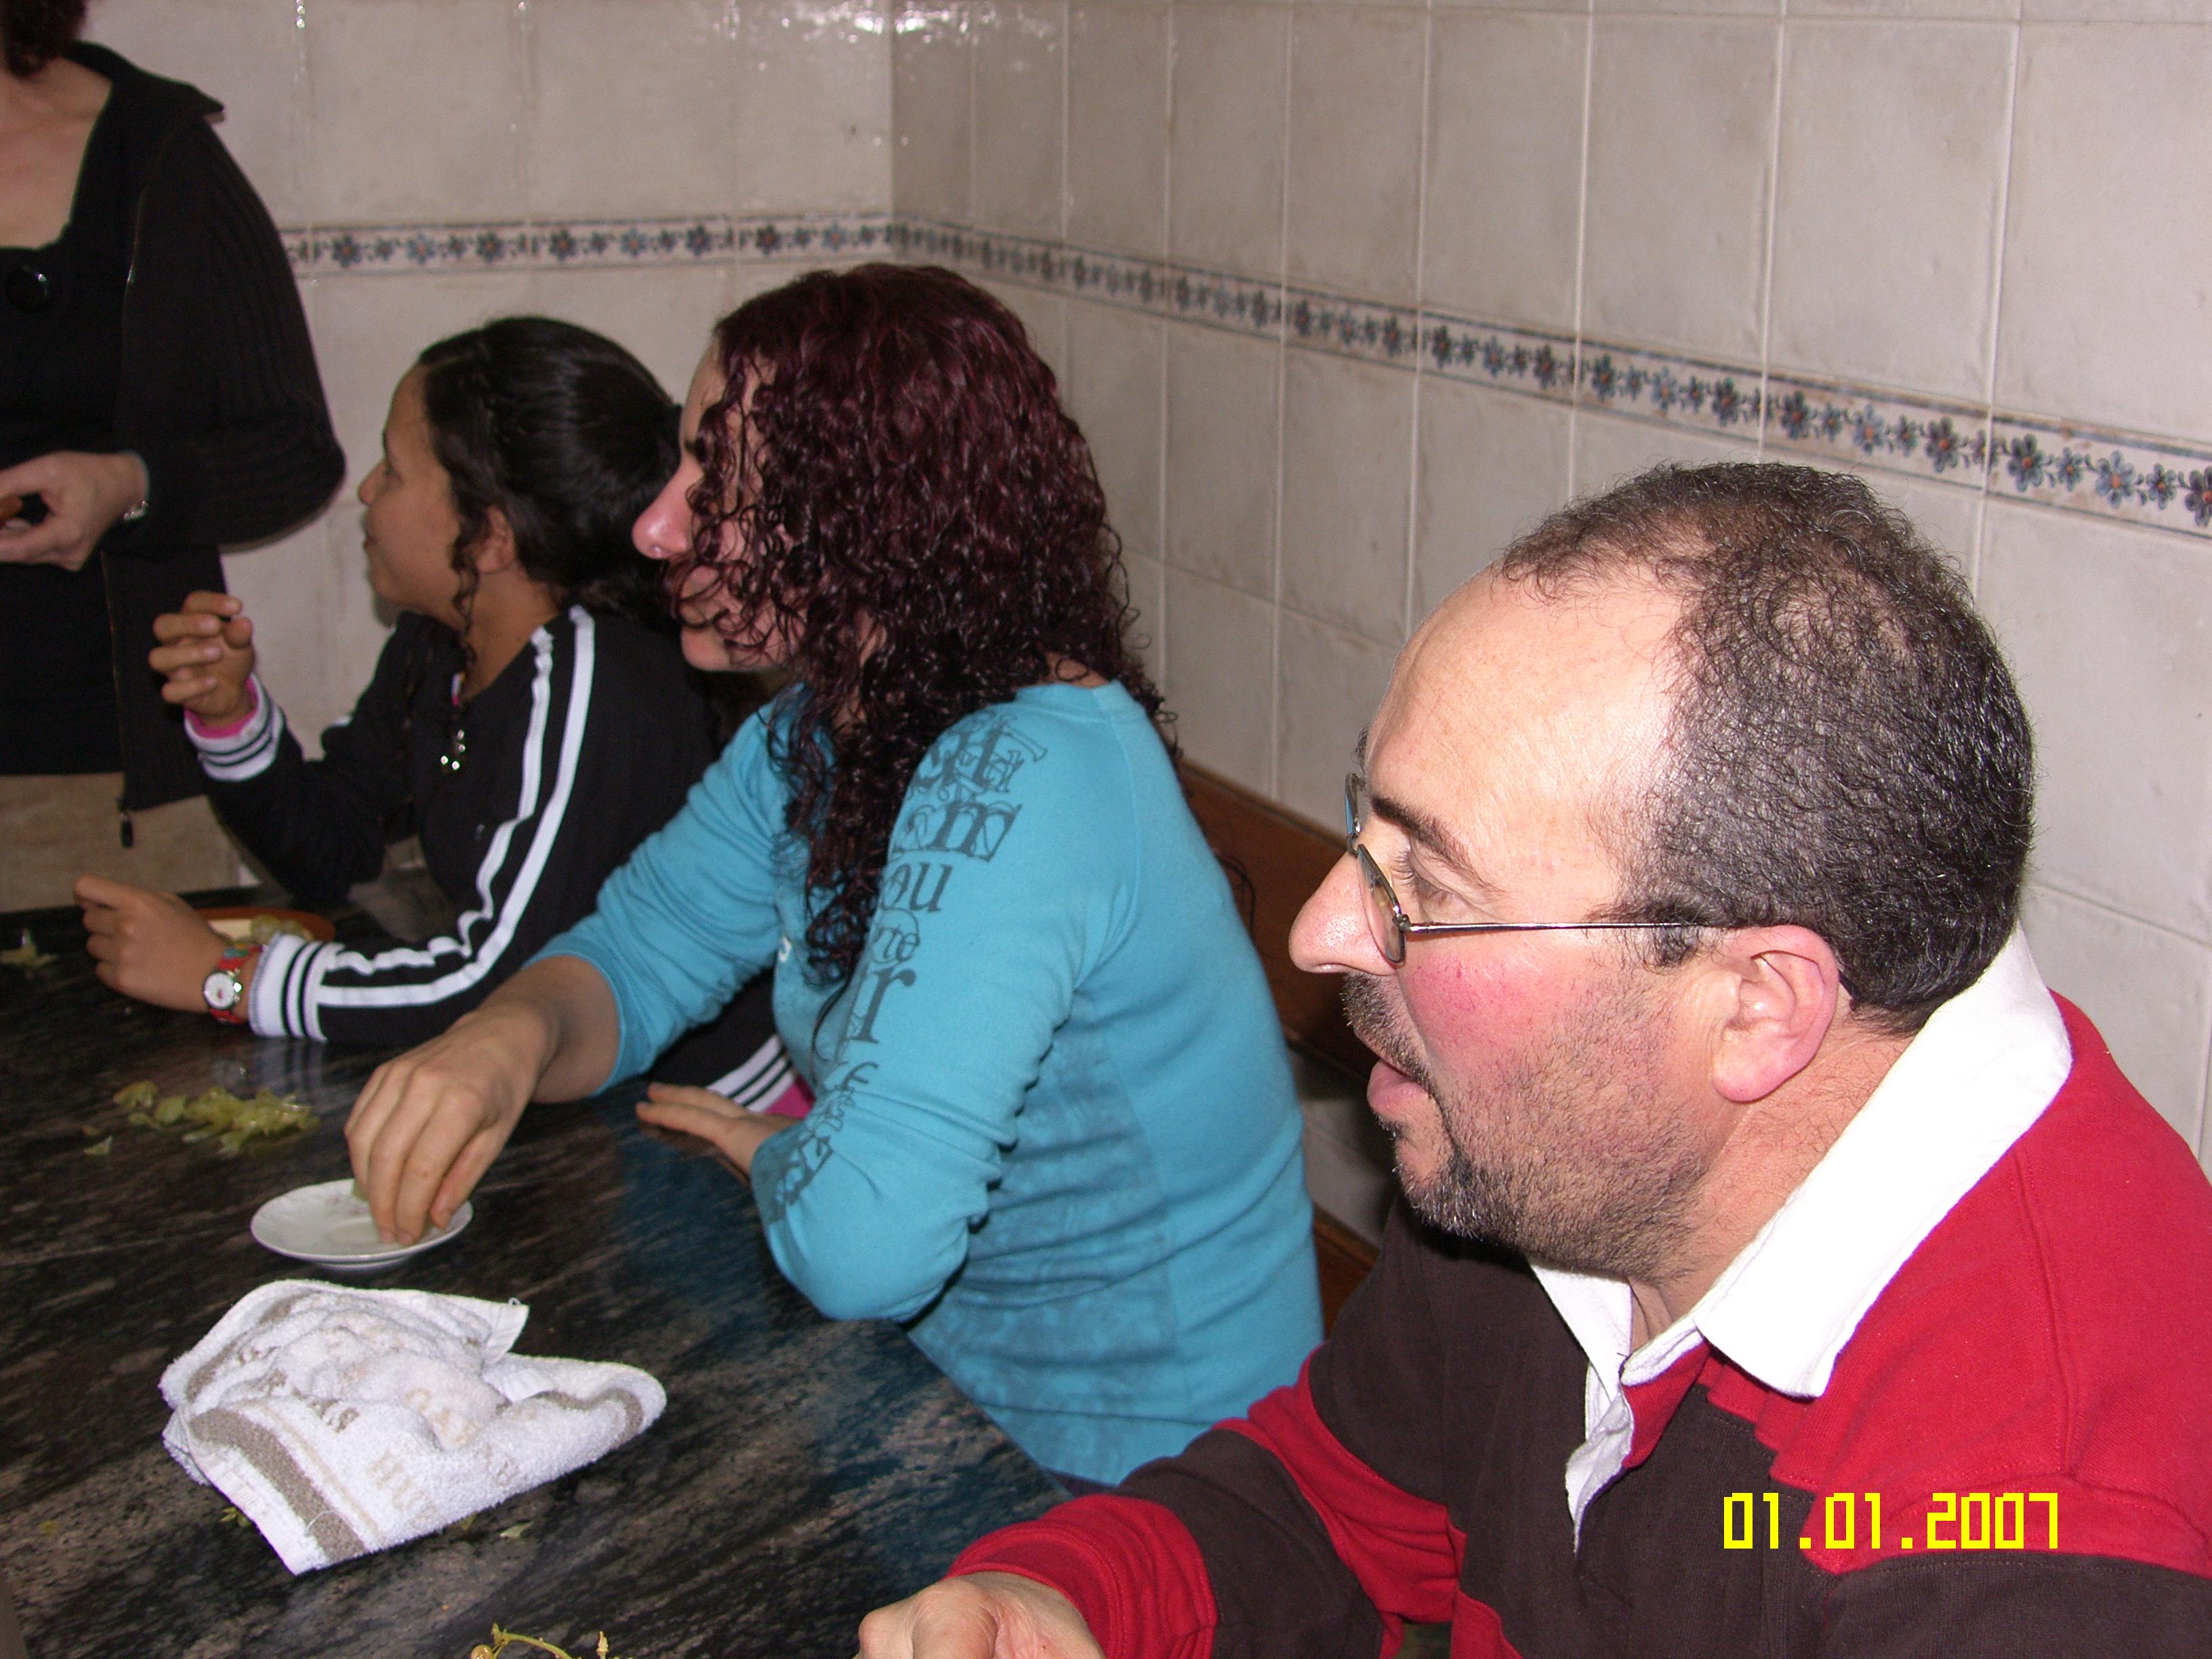
person, youth, community, family, friends, ggl1